Heritage streetcar

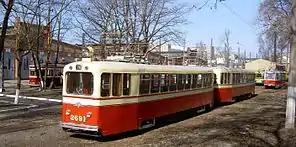
Saint Petersburg LM-49 tram No. 3691

In France, the Deûle Valley tramway near Lille which runs along a track from Marquette-lez-Lille to Wambrechies features several tram vehicles dating back to the beginning of the 20th century.